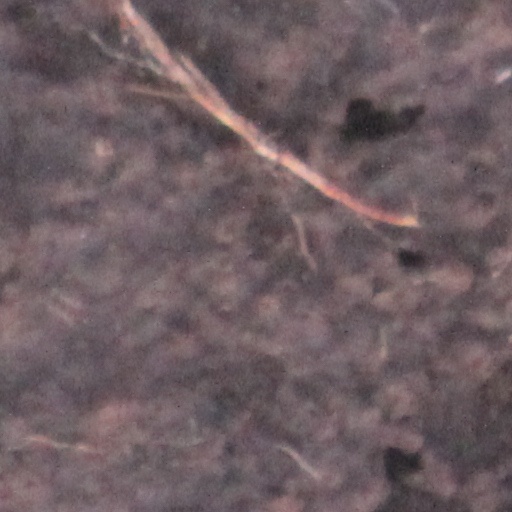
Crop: wheat